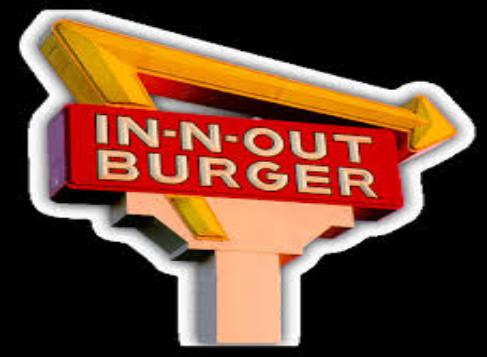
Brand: In-N-Out Burger
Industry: Food